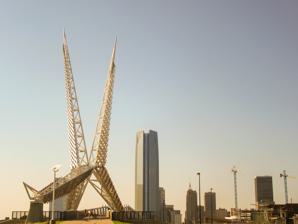
Building: Skydance Bridge
Country: United States of America
Year built: 2012
Pedestrian bridge and public artwork in Oklahoma City, Oklahoma, U.S. Skydance Bridge The bridge in 2019 Coordinates 35°27′23″N 97°31′03″W / 35.45650°N 97.51742°W / 35.45650; -97.51742 Carries Pedestrians bicyclists Crosses Interstate 40 in Oklahoma Union Pacific Railroad line Locale Downtown Oklahoma City Other name(s) Skydance Pedestrian Bridge Scissortail Bridge Named for Scissor-tailed flycatcher Owner City of Oklahoma City Maintained by Oklahoma Department of Transportation Website www .okc .gov /departments /public-works /resident-community-resources /skydance-bridge Characteristics Design Truss bridge Material Stainless Steel Wood (2012–2019) Fiberglass (2019–present) Total length 380 feet Width 20 feet Height 192 feet History Architect MKEC Engineering Consultants Inc. Designer S-X-L Successful competition design Butzer Design Constructed by Manhattan Road & Bridge Co. Construction start August 2011 Construction end April 2012 Construction cost $6.8 million Opened April 23, 2012 Inaugurated April 23, 2012 Location The Skydance Bridge (oftentimes called the Skydance Pedestrian Bridge or Scissortail Bridge ) is a pedestrian bridge and public artwork in Oklahoma City , Oklahoma , United States. History and design The bridge at night, 2014 On May 15, 2002, the United States Department of Transportation approved a plan for the Oklahoma City Crosstown realignment . Included in the plan was the requirement that the city build a pedestrian bridge to cross Interstate 40 . In 2008, Oklahoma City mayor Mick Cornett announced a design competition for the bridge. Architects Hans and Torrey Butzer conceived of the bridge as being inspired by the mating dance of the scissor-tailed flycatcher , Oklahoma's state bird. The double-winged structure would be a sculptural landmark and provide support to a pedestrian deck that connects two portions of Oklahoma City's Scissortail Park. The concept was developed into the competition-winning design by Hans Butzer, Stan Carroll, Ken Fitzsimmons, Jeremy Gardner, Bret Johnston, Laurent Massenat, Chris Ramseyer, and David Wanzer in collaboration with MKEC Inc. The location of the bridge was chosen as part of the "Core to Shore" initiative, which was intended to connect the core of downtown Oklahoma City to the shore of the Oklahoma River . An urban park was in the early stages of planning in the same area as part of the MAPS 3 project; the bridge connects the  park's upper and lower portions. The city allocated a budget of $6.8 million.  The cost was originally estimated to be around $5.2 million, but unexpected problems pushed the estimate to $12.8 million. To lower costs, part of the bridge was redesigned, including the elimination of large cables originally intended to stretch from the top of the bird design to the base of the bridge. Construction was originally expected to run from March to November 2011, but due to the cost issues construction did not begin until August 2011. It was constructed at the same time as the new Interstate 40 . The Manhattan Road & Bridge Company built the 380-feet long, 192-feet tall, 20-feet wide bridge. The bird sculpture was completed in December 2011, and construction was finished in April 2012. The bridge officially opened on April 23, 2012, with a ribbon-cutting ceremony which included appearances by design architects and public officials. The design includes fully programmable energy efficient LED lights that illuminate the bridge from dusk to dawn. In June 2019, city leaders approved a $840,000 repair project on the bridge to replace the wood deck, which had reached its lifespan. It was replaced with a composite fiberglass deck and underwent construction from summer 2019 through summer 2020. Reception In 2012, the structure was named one of the 50 best public art projects in the United States by the Americans for the Arts' "Public Art Network Year in Review". See also 2012 in art References